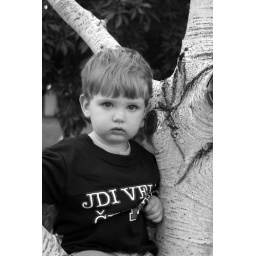
Just a (wonderful) boy in a tree